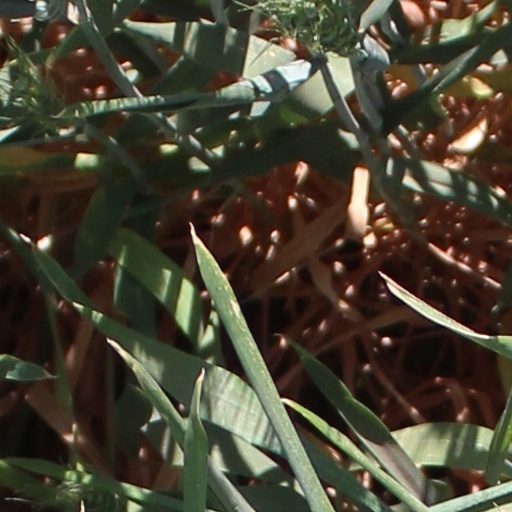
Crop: wheat